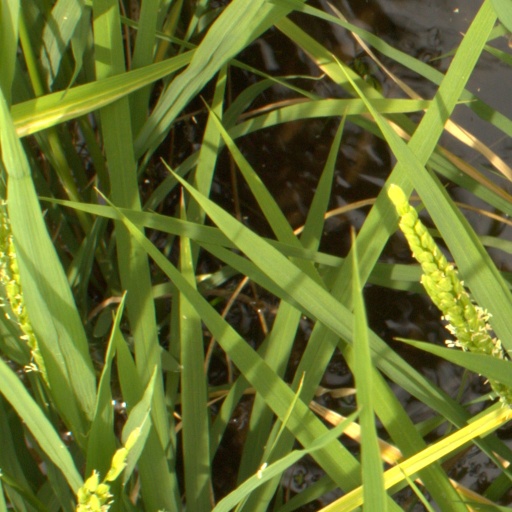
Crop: rice